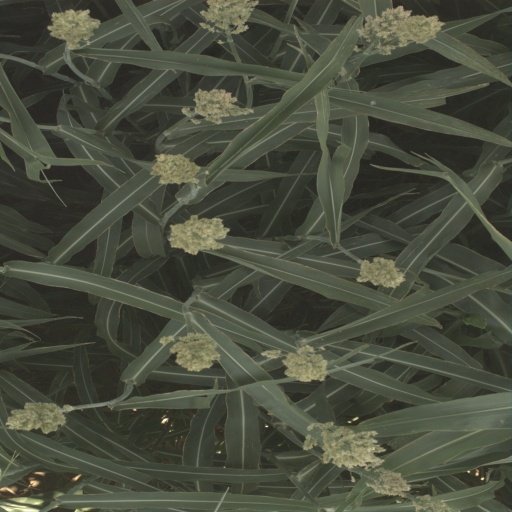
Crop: sorghum